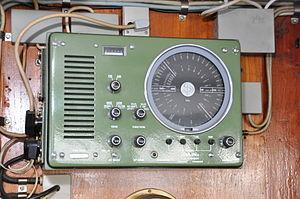
Récepteur bandes: 150 kHz à 430 kHz et 500 kHz à 4500 kHz et 88 MHz à 108 MHz
On appelle moyennes fréquences la bande de radiofréquences qui s'étend de 300 à 3 000 kHz.
La radiocommunication permet aux bateaux d'entrer en relation avec les abonnés au téléphone à terre, d'échanger, entre bateaux, des messages relatifs à la navigation ou à des affaires sociales, d'obtenir des données nautiques concernant les opérations portuaires ou pour passer des écluses, des ponts, etc. ; en cas de détresse, l'assistance peut être demandée aux stations terrestres ou à d'autres bateaux. Les communications peuvent être classées en 8 catégories selon l'objet auquel elles se rapportent.